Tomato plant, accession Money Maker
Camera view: tilt-top (135 deg); turntable rotation: 300 degrees
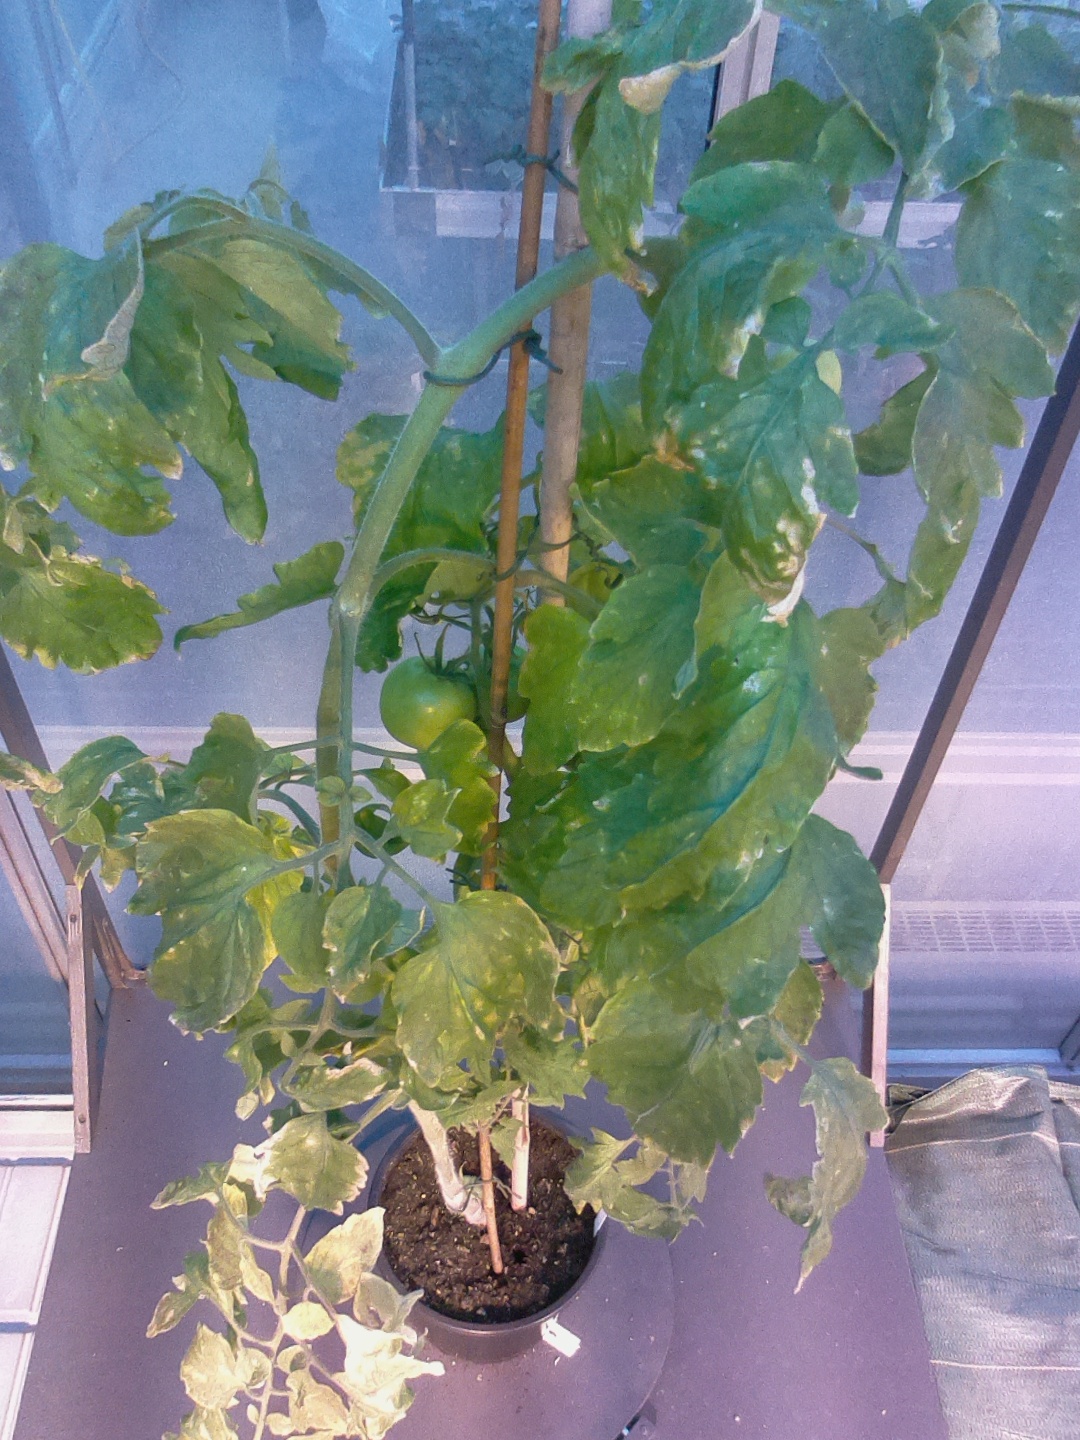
BBCH growth stage 79: 90% -100% of final fruit size